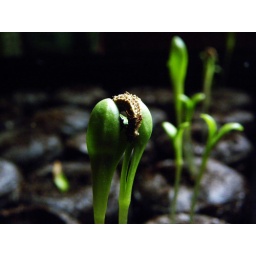
Some flower starts growing in the house...my son pointed out the shot...Yes the new driver.....